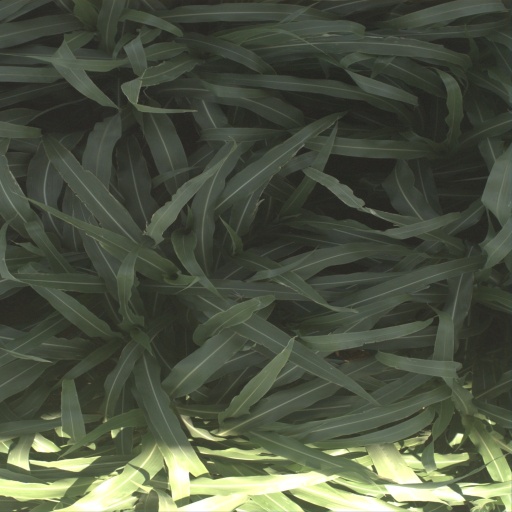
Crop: sorghum